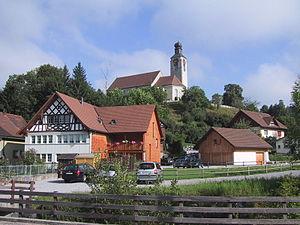
Zuzwil est une commune suisse du canton de Saint-Gall, située dans la circonscription électorale de Wil.